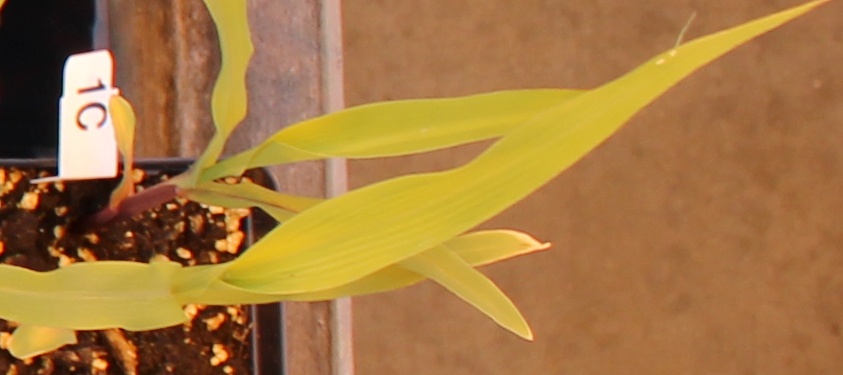
Label: Corn